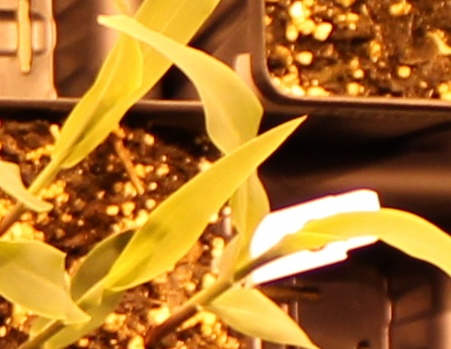
Label: Corn